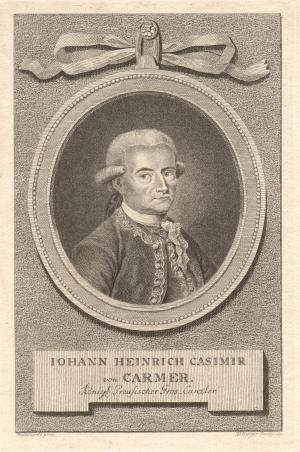
Johann Heinrich Casimir, comte von Carmer est un ministre prussien, réformateur de la justice.